Wilhelm Sebastian von Belling

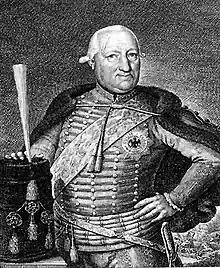
Belling in 1778–79

Wilhelm Sebastian von Belling (15 February 1719 – 28 November 1779) was a Prussian Hussar general under Frederick the Great.